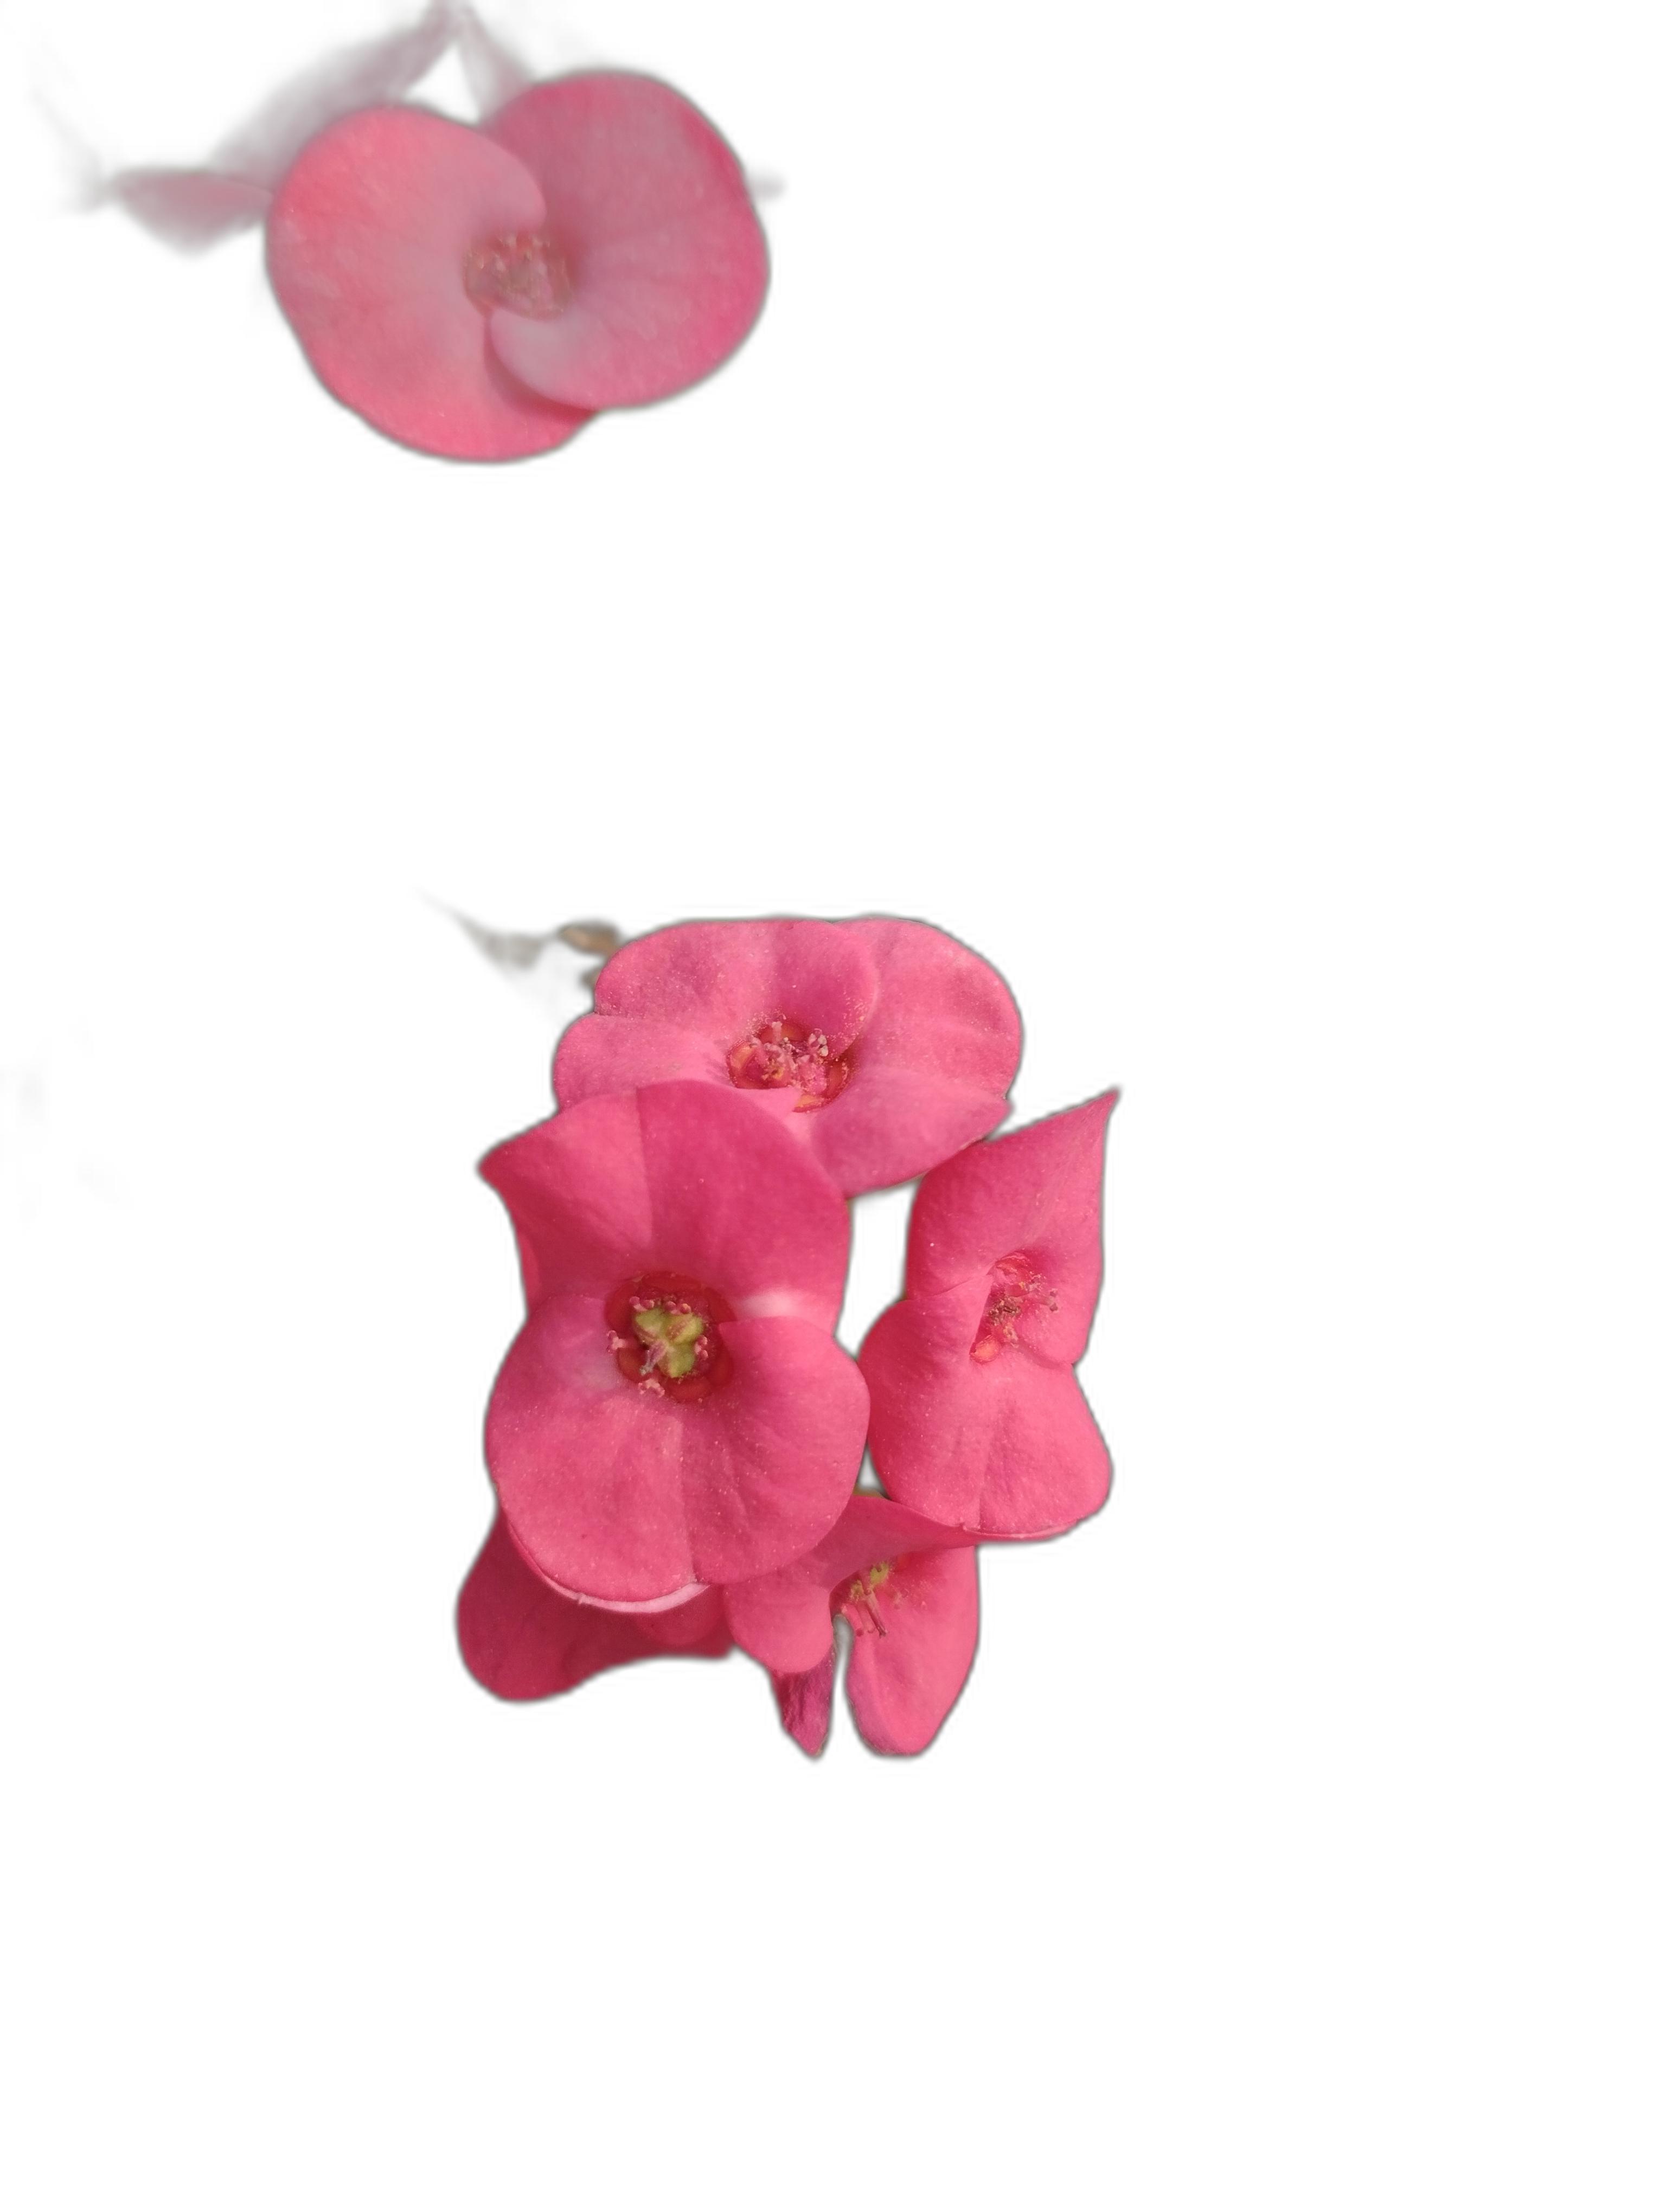
Label: Crown of thorns